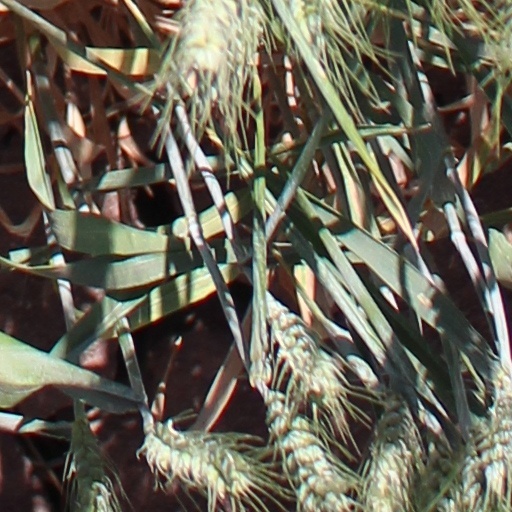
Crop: wheat